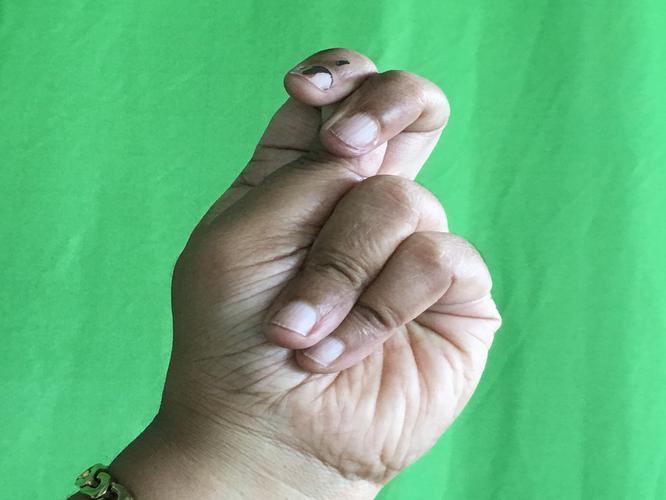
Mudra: Katakamukha_2
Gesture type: single_hand